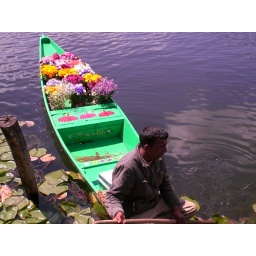
flower vendor in dal lake